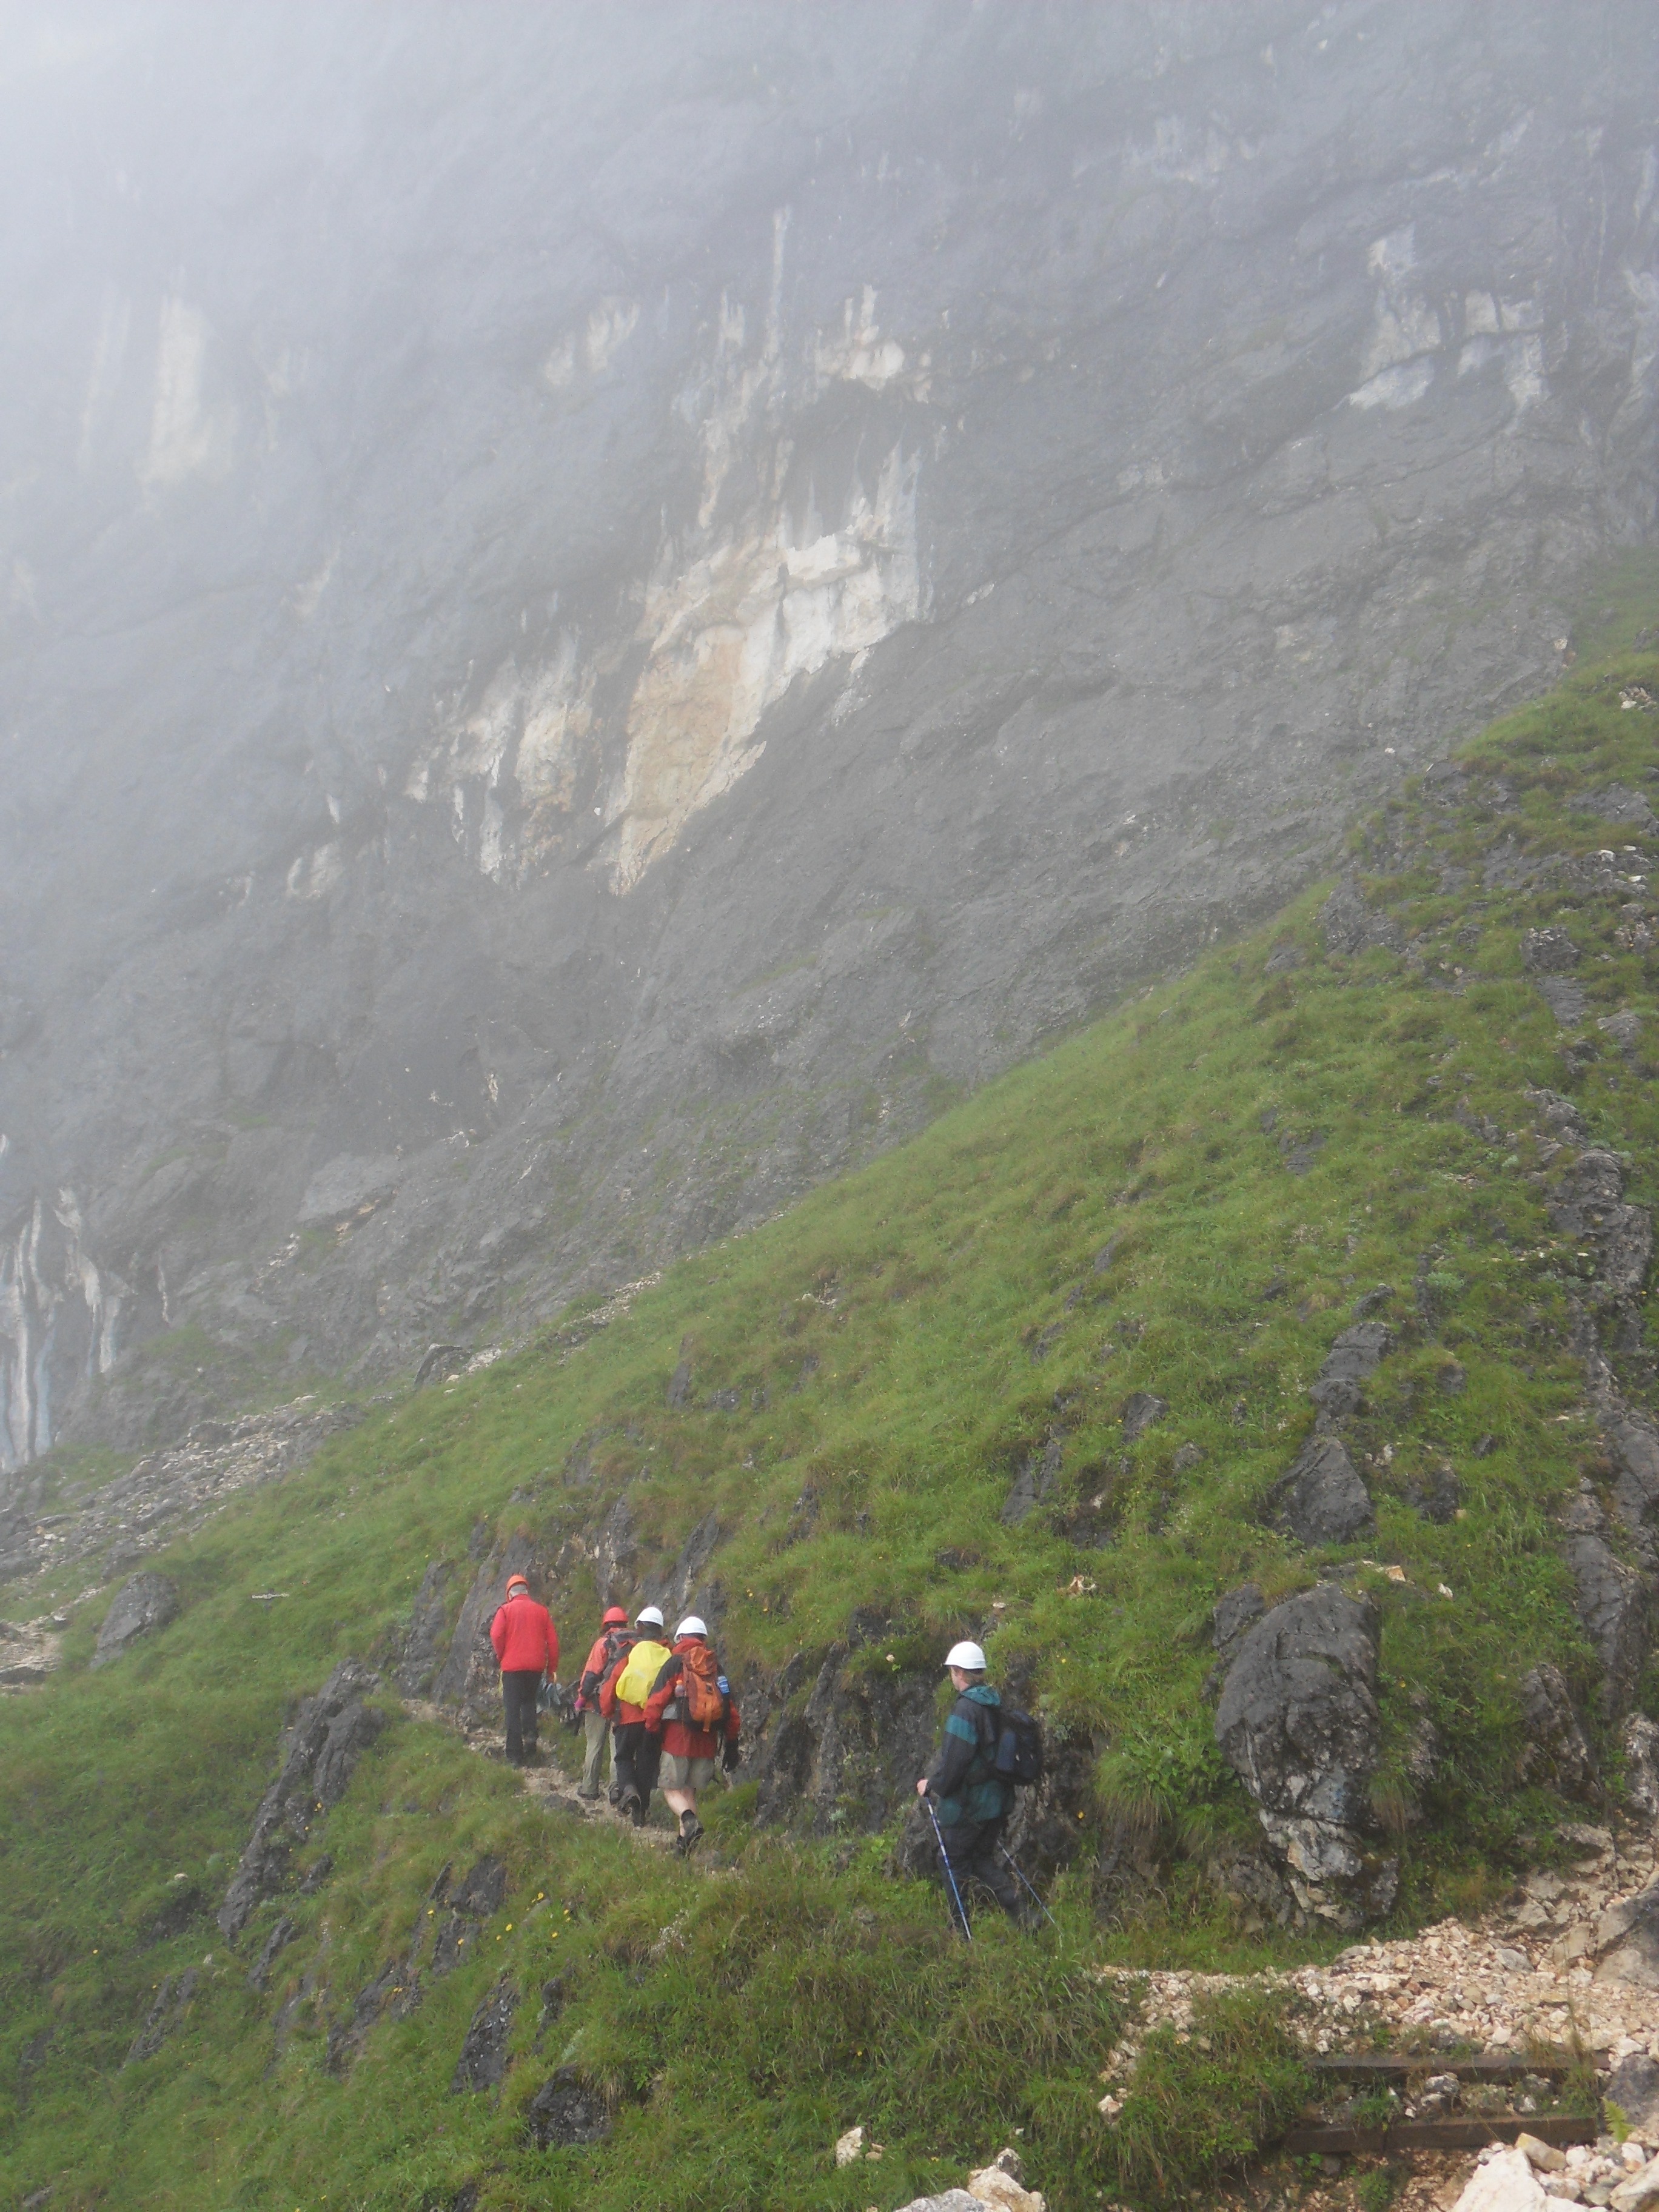
walking, mountain, fog, hiking, trail, hill, adventure, valley, mountain range, foggy, storm, climbing, extreme sport, terrain, ridge, summit, mountaineering, sports, alps, backpacking, plateau, fell, wanderer, landform, mountain pass, geographical feature, mountainous landforms, geological phenomenon